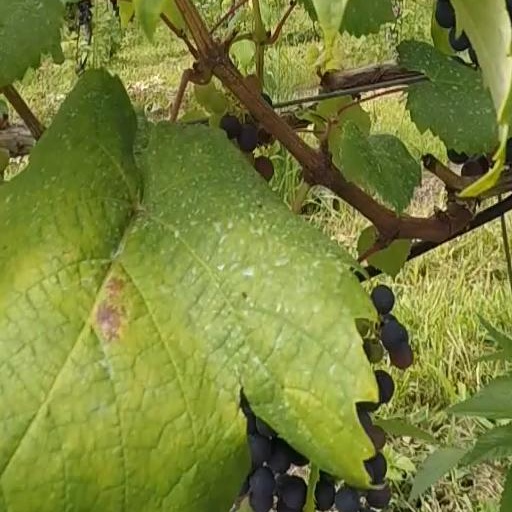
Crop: grape